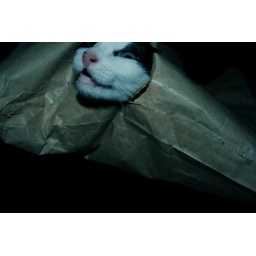
cat in the bag 9